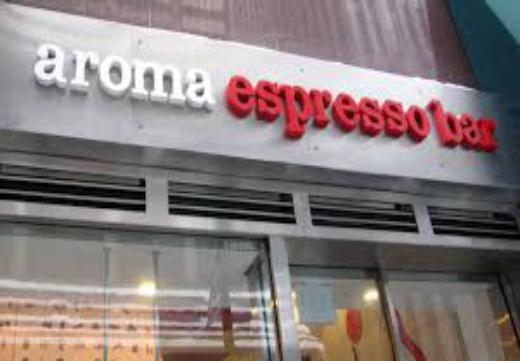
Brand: Aroma Espresso Bar
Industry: Food